Tábor

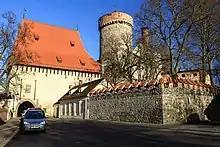
Kotnov Tower and Bechyňská Gate

The Kotnov Castle was probably founded at the end of the 13th century and was first documented in 1370. It was rebuilt into a brewery in the 16th century. The current appearance of the castle is the result of modifications made after 1860. Major parts of the town fortifications, including the Kotnov Tower and the Bechyně Gate near the tower, still exist. Kotnov Tower is a landmark on the town's skyline, and today it serves as an observation tower.